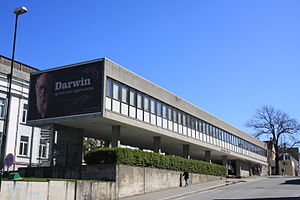
Stavanger Museum
Stavanger Museums hovedbygning